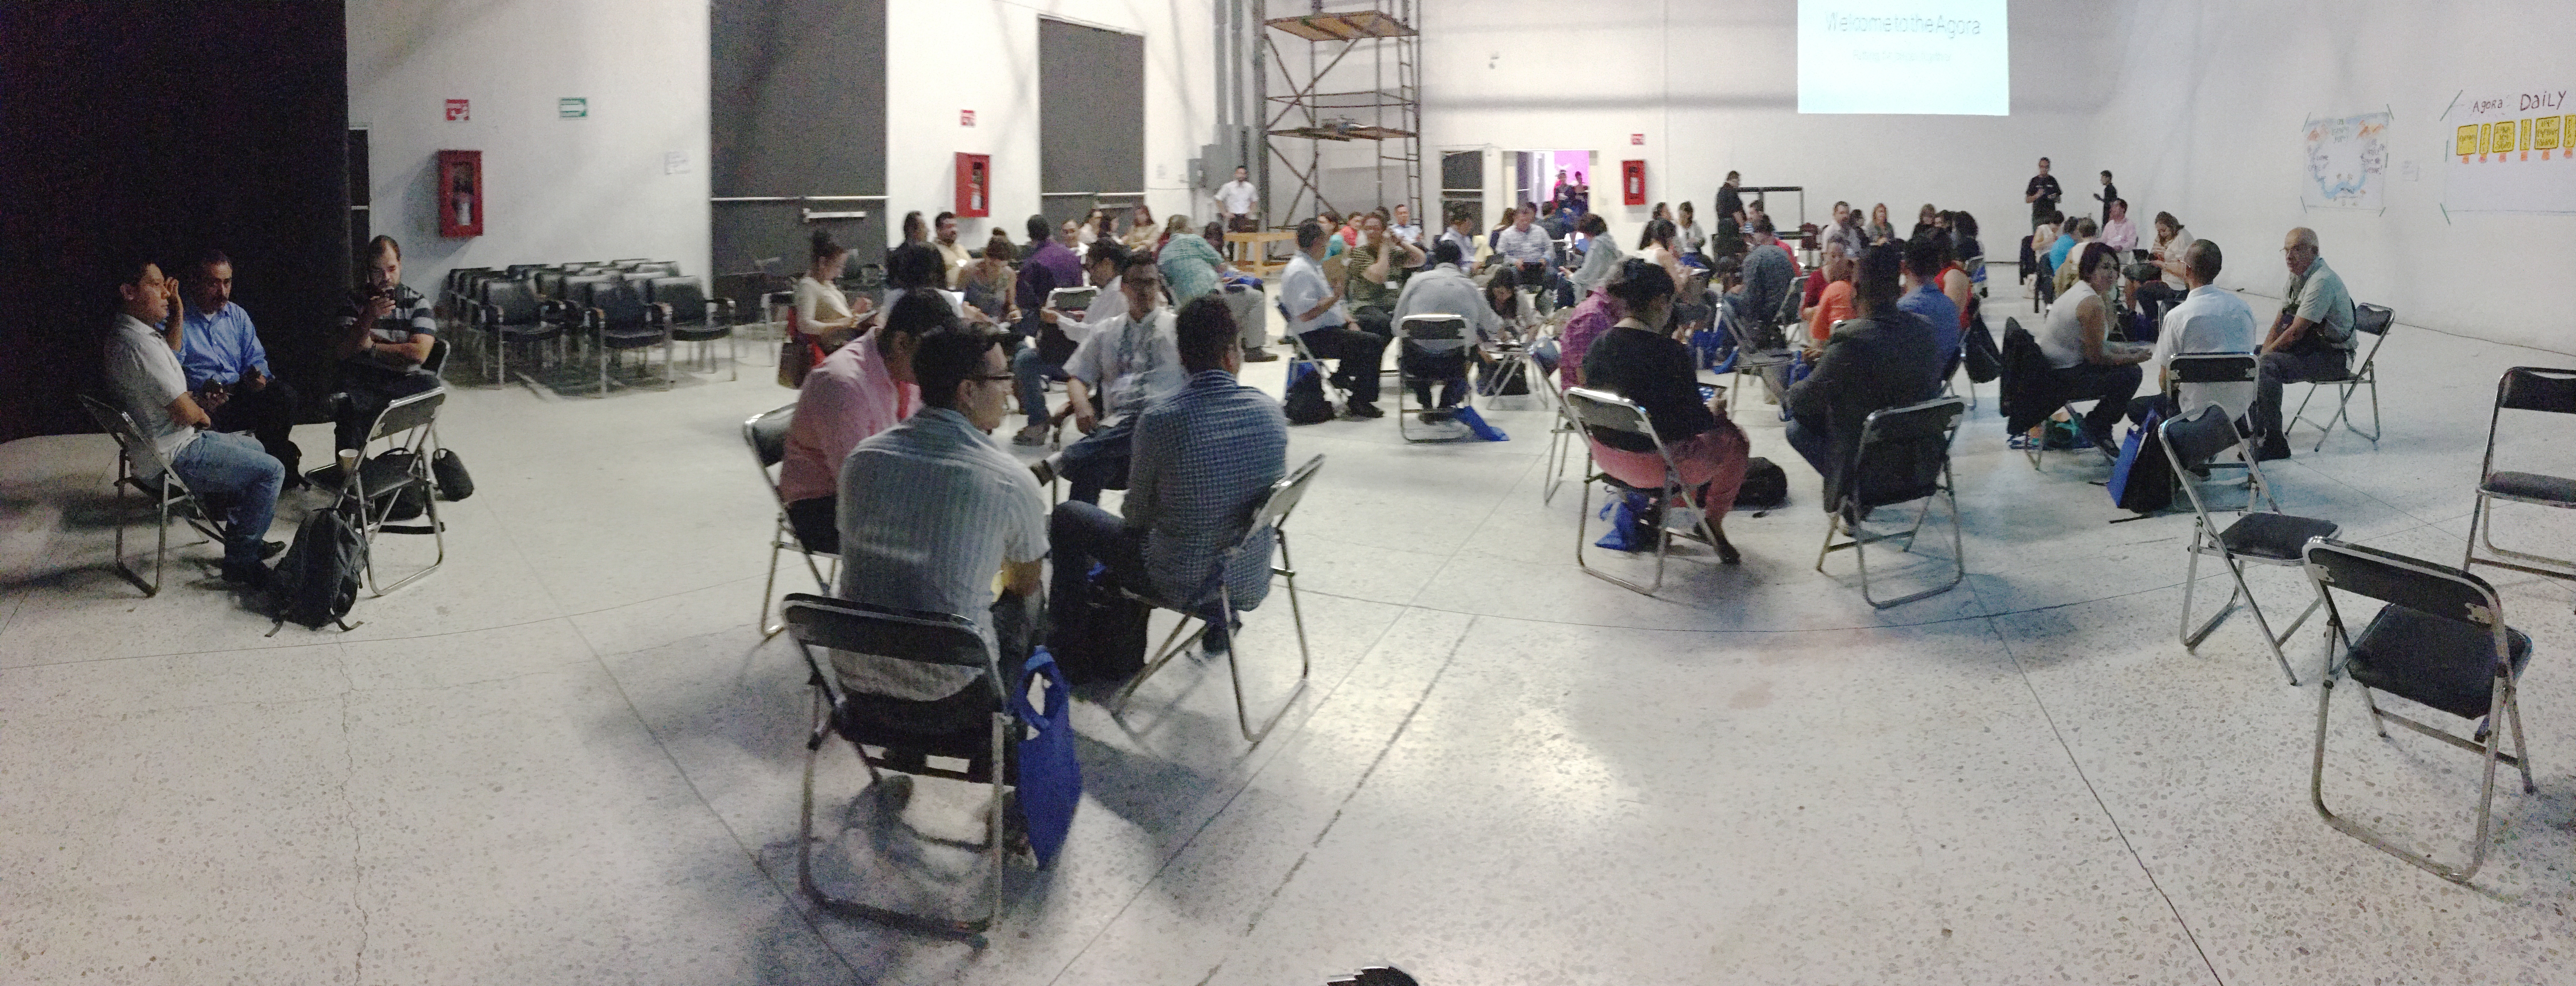
recreation, product, wheelchair, udgagora, health beauty